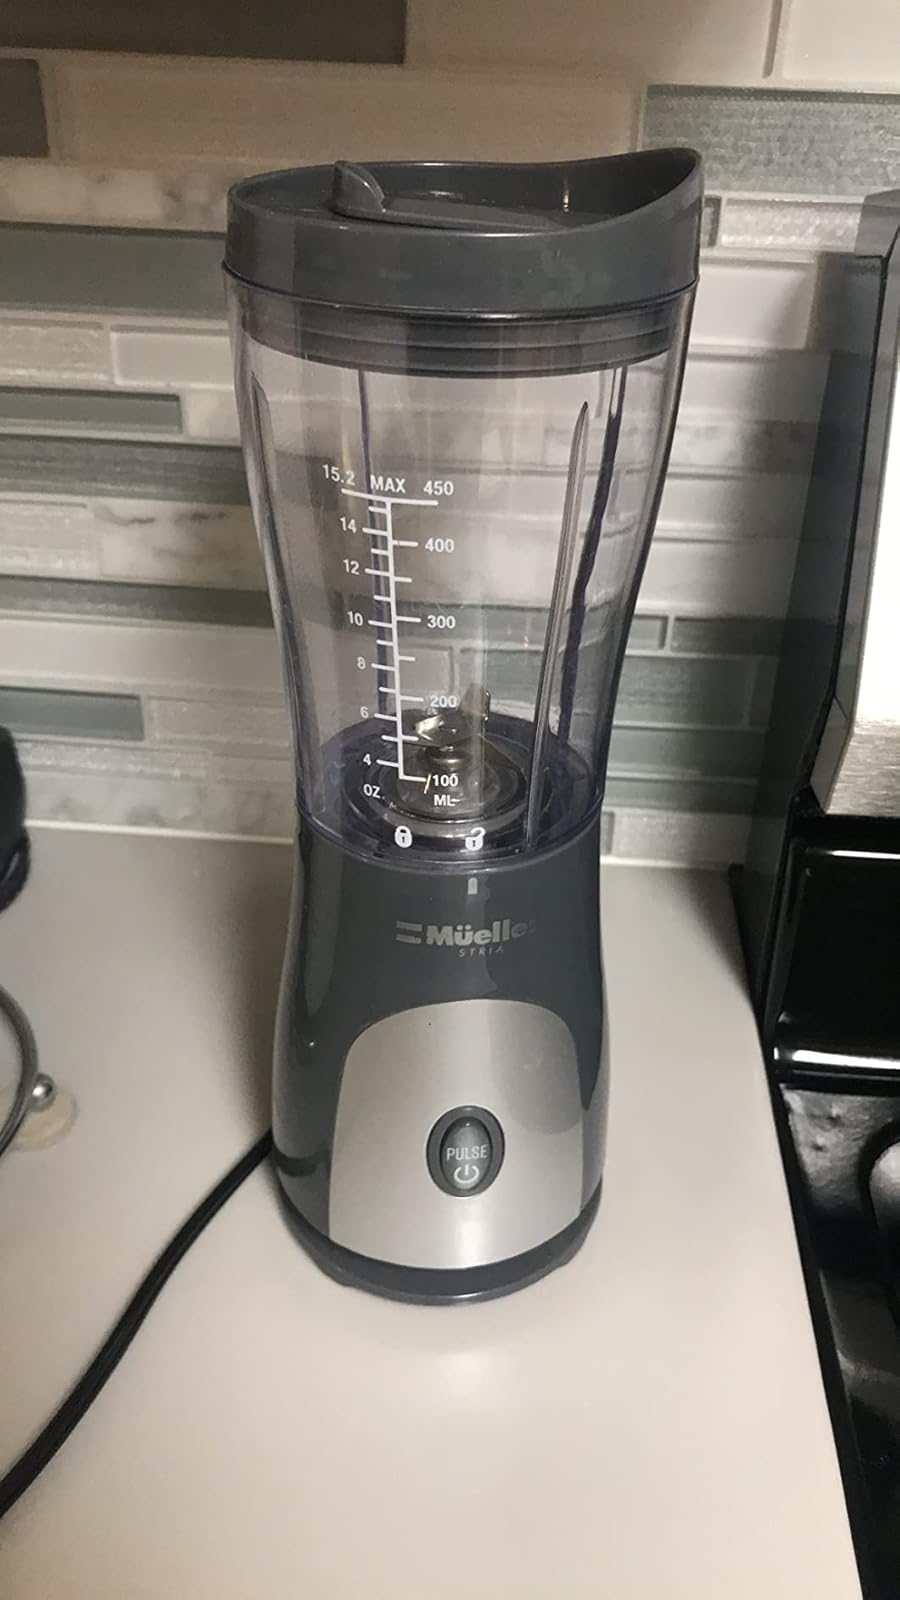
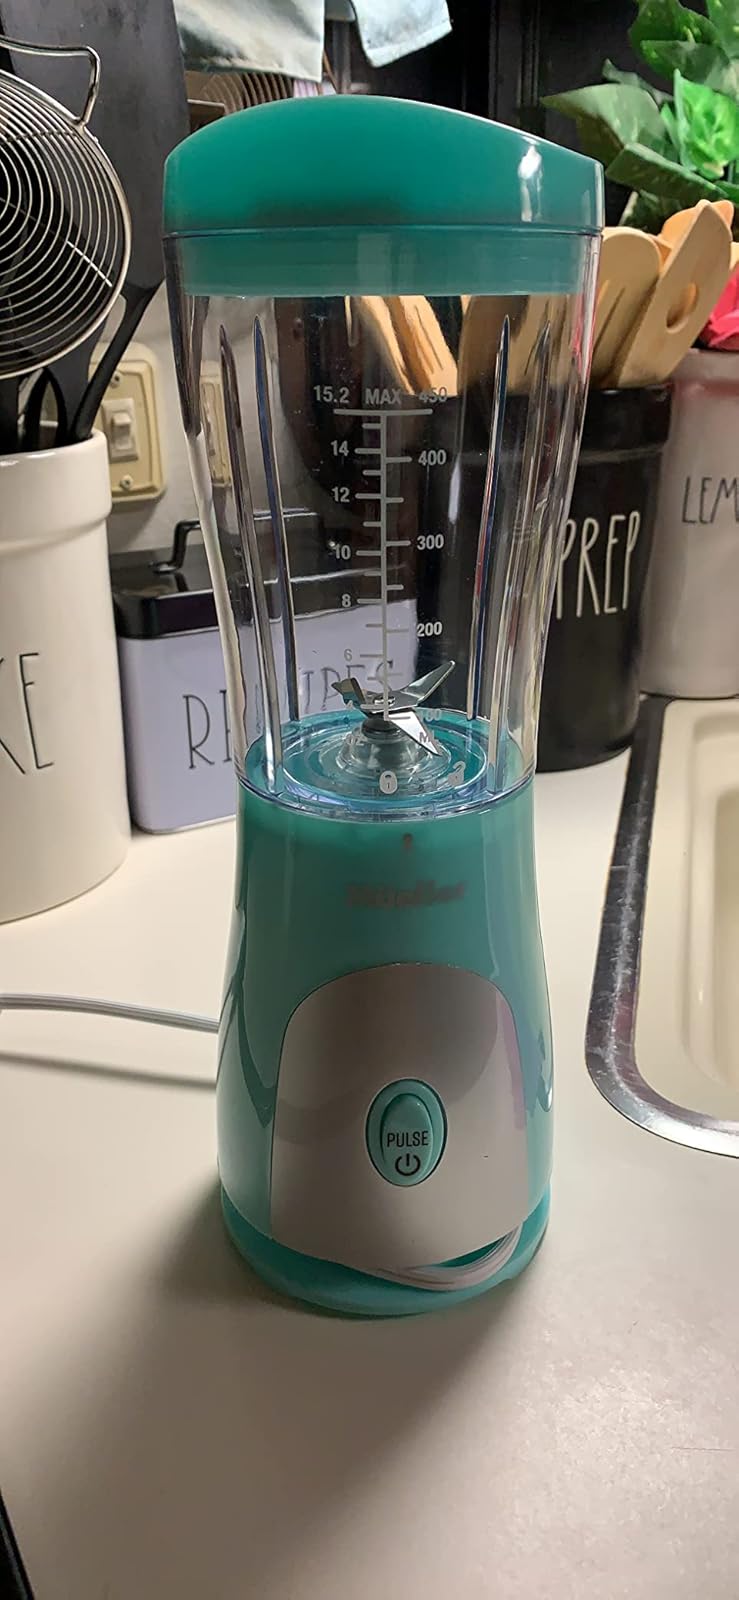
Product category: items_blender
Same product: no